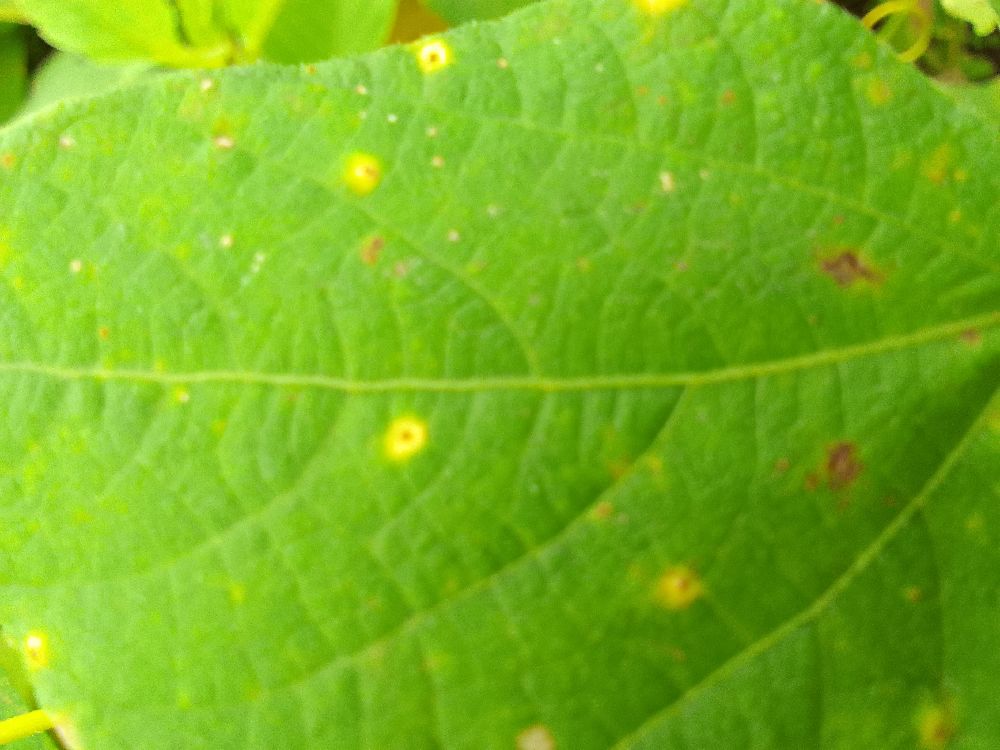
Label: rust